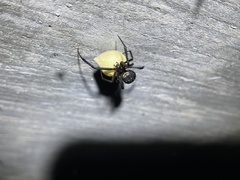
Species: Lactrodectus_hesperus